Zhemao hoaxes

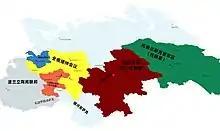
Hoax map drawn by Zhemao for an article on the fictional "Great Tatar Uprising"

Between 2012 and 2022, an editor using the name "折毛" created over 200 interconnected articles on the Chinese Wikipedia about fabricated events in medieval Russian history. While combining elements of research with fantasy, her work was comprehensive and cited, though some references were fake. For example, she cited Sergey Solovyov's 29-volume "History of Russia from the Earliest Times", which exists, but the Chinese translation she cited does not. The web of articles centered around a "Kashin silver mine" and political ties between "princes of Tver" and "dukes of Moscow". The longest of Zhemao's hoax articles, close to a novel in length, overviewed three fabricated, 17th-century Tatar uprisings and their impact on Russia, complete with a custom map drawn by the user. Another article featured images of rare coins that she attributed to Russian archaeologists. Her work on Soviet deportations of Chinese people was vetted as a "featured article" on the Chinese Wikipedia and translated into the English, Arabic, and Russian Wikipedias. Her articles included elaborate detail on currency and eating utensils.